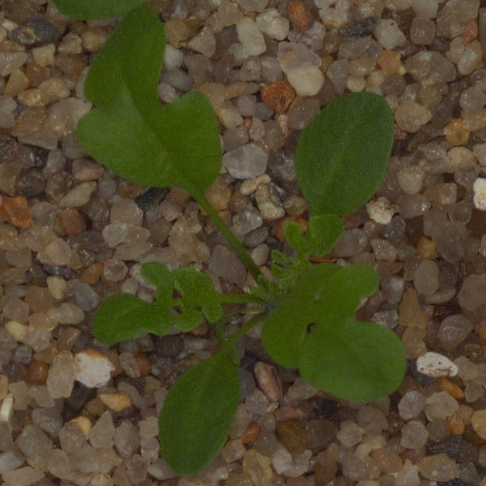
Label: shepherds_purse